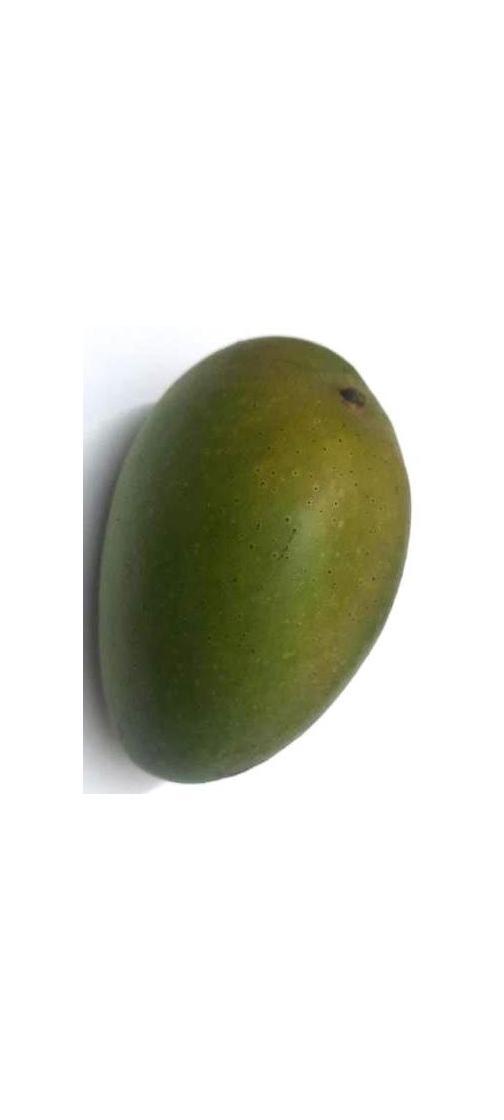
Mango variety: Ashshina Zhinuk